Inventing Elliot

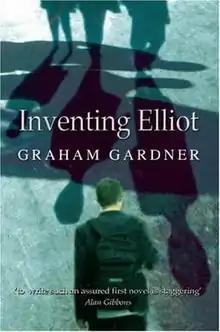
2003 cover

Inventing Elliot is a 2003 young adult novel by Graham Gardner. It is about a young teenager who decides to become a different person and ends up being invited to join a secret society which is orchestrating a reign of terror at his new school. Since its first publication by Orion Children's Books it has been translated into more than ten languages and become a worldwide critically acclaimed bestseller.